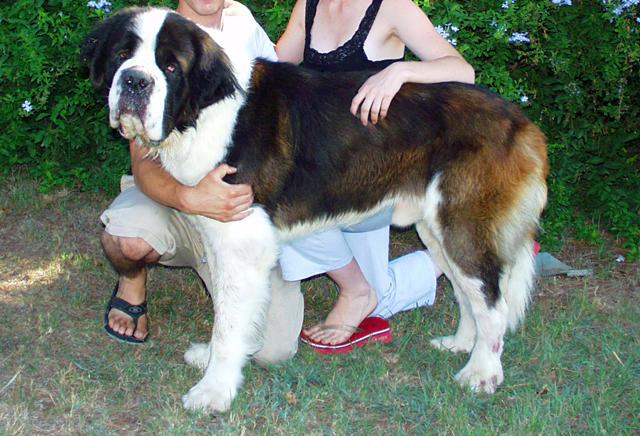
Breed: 211-n000068-Saint_Bernard